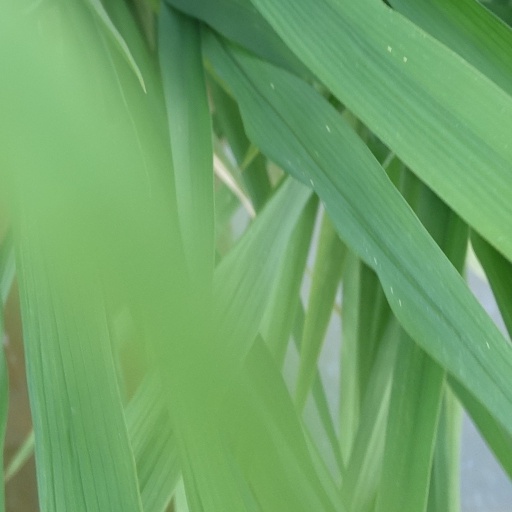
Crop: rice